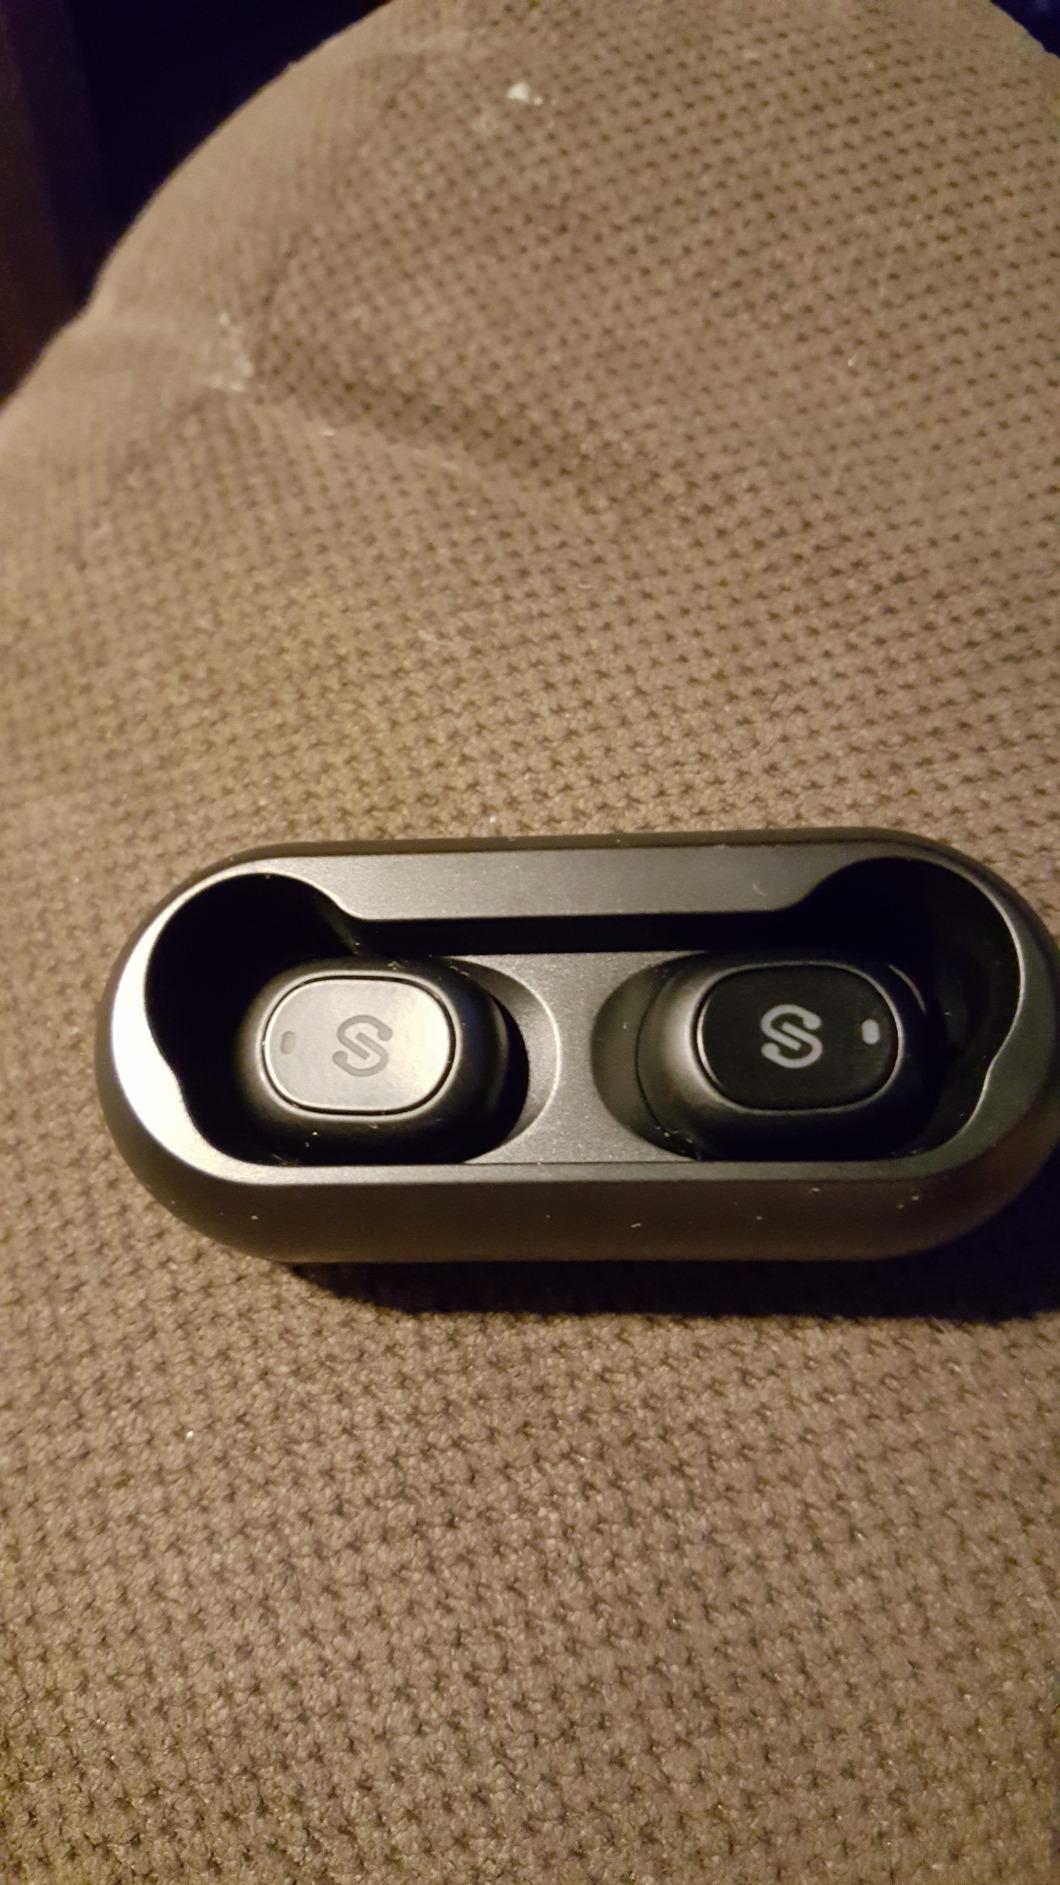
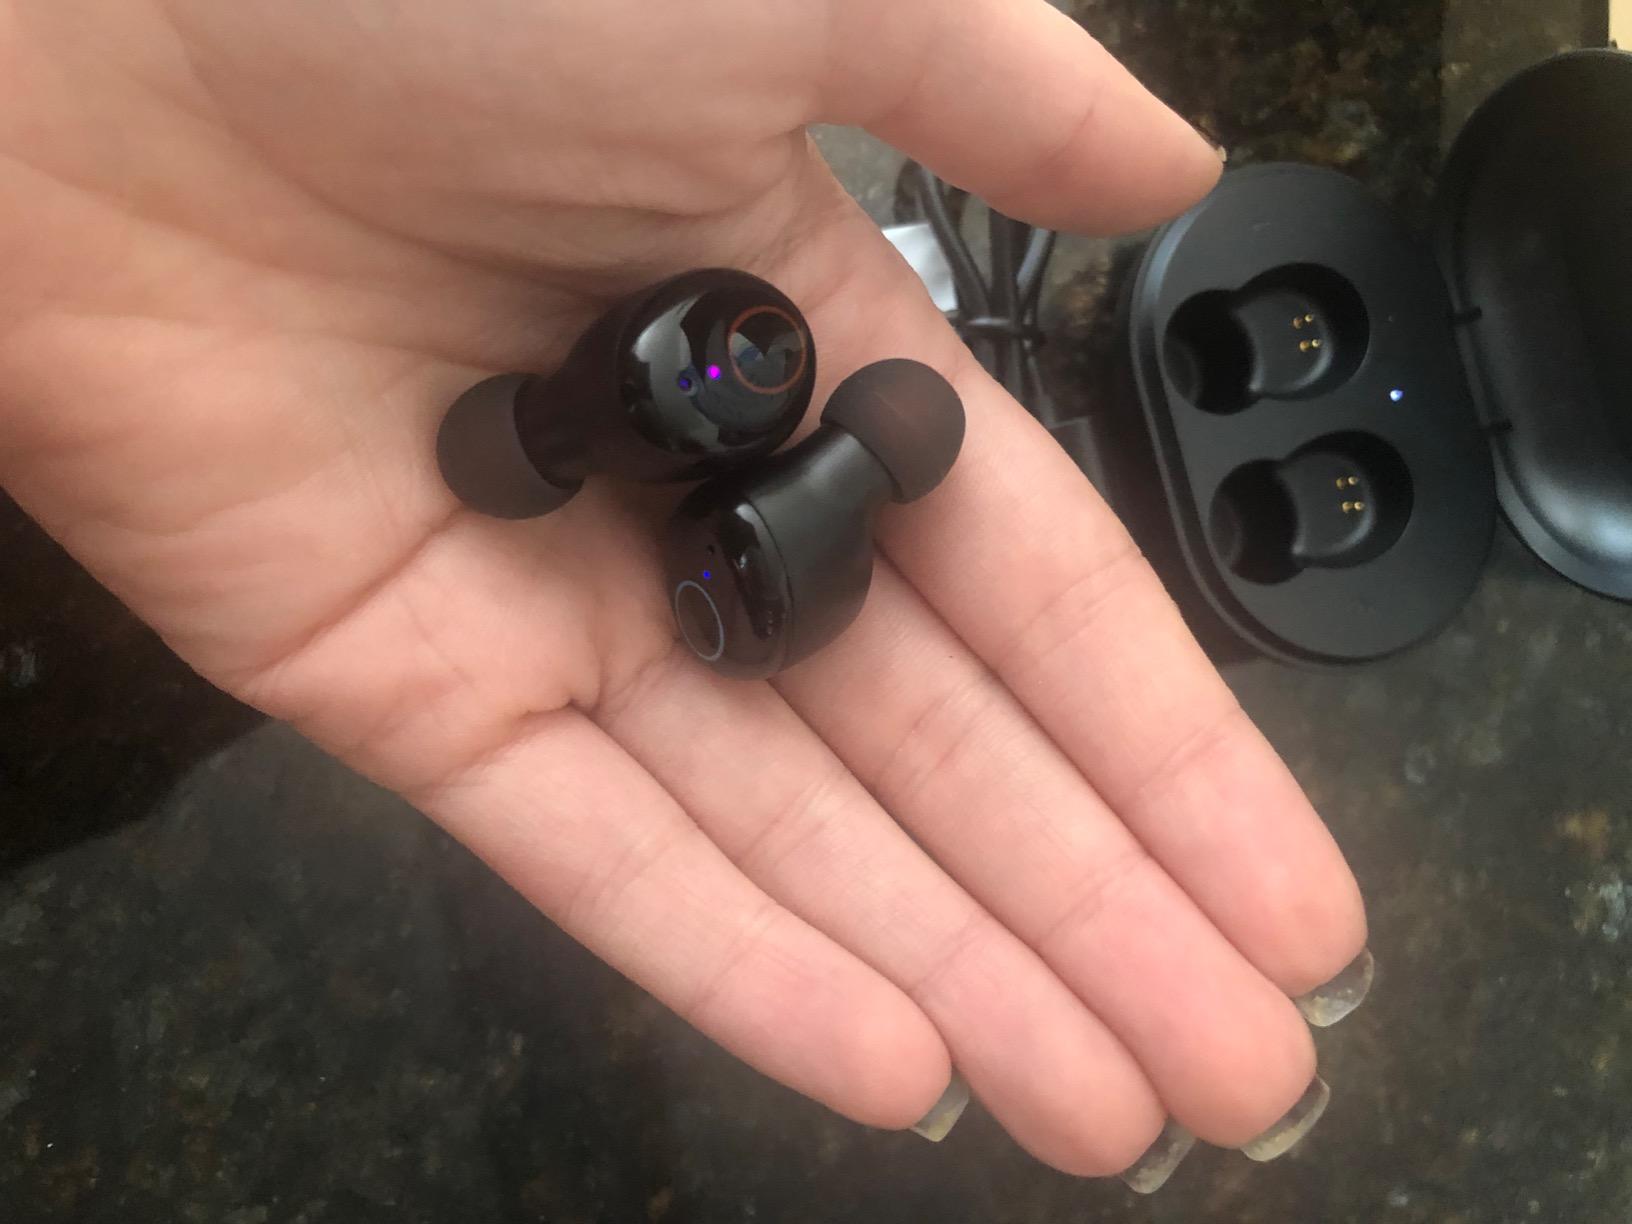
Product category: earbuds
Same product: no